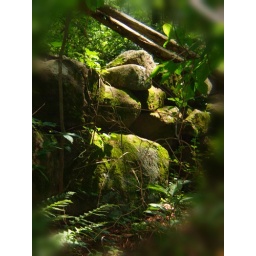
a stone wall in connecticut